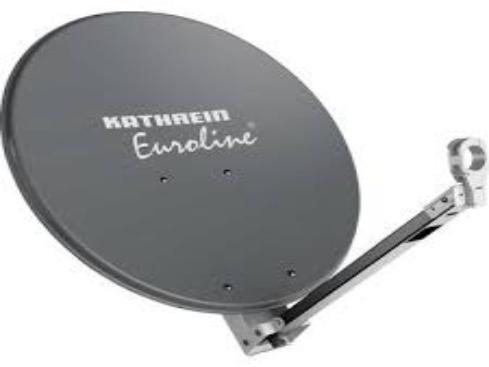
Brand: Kathrein
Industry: Electronic